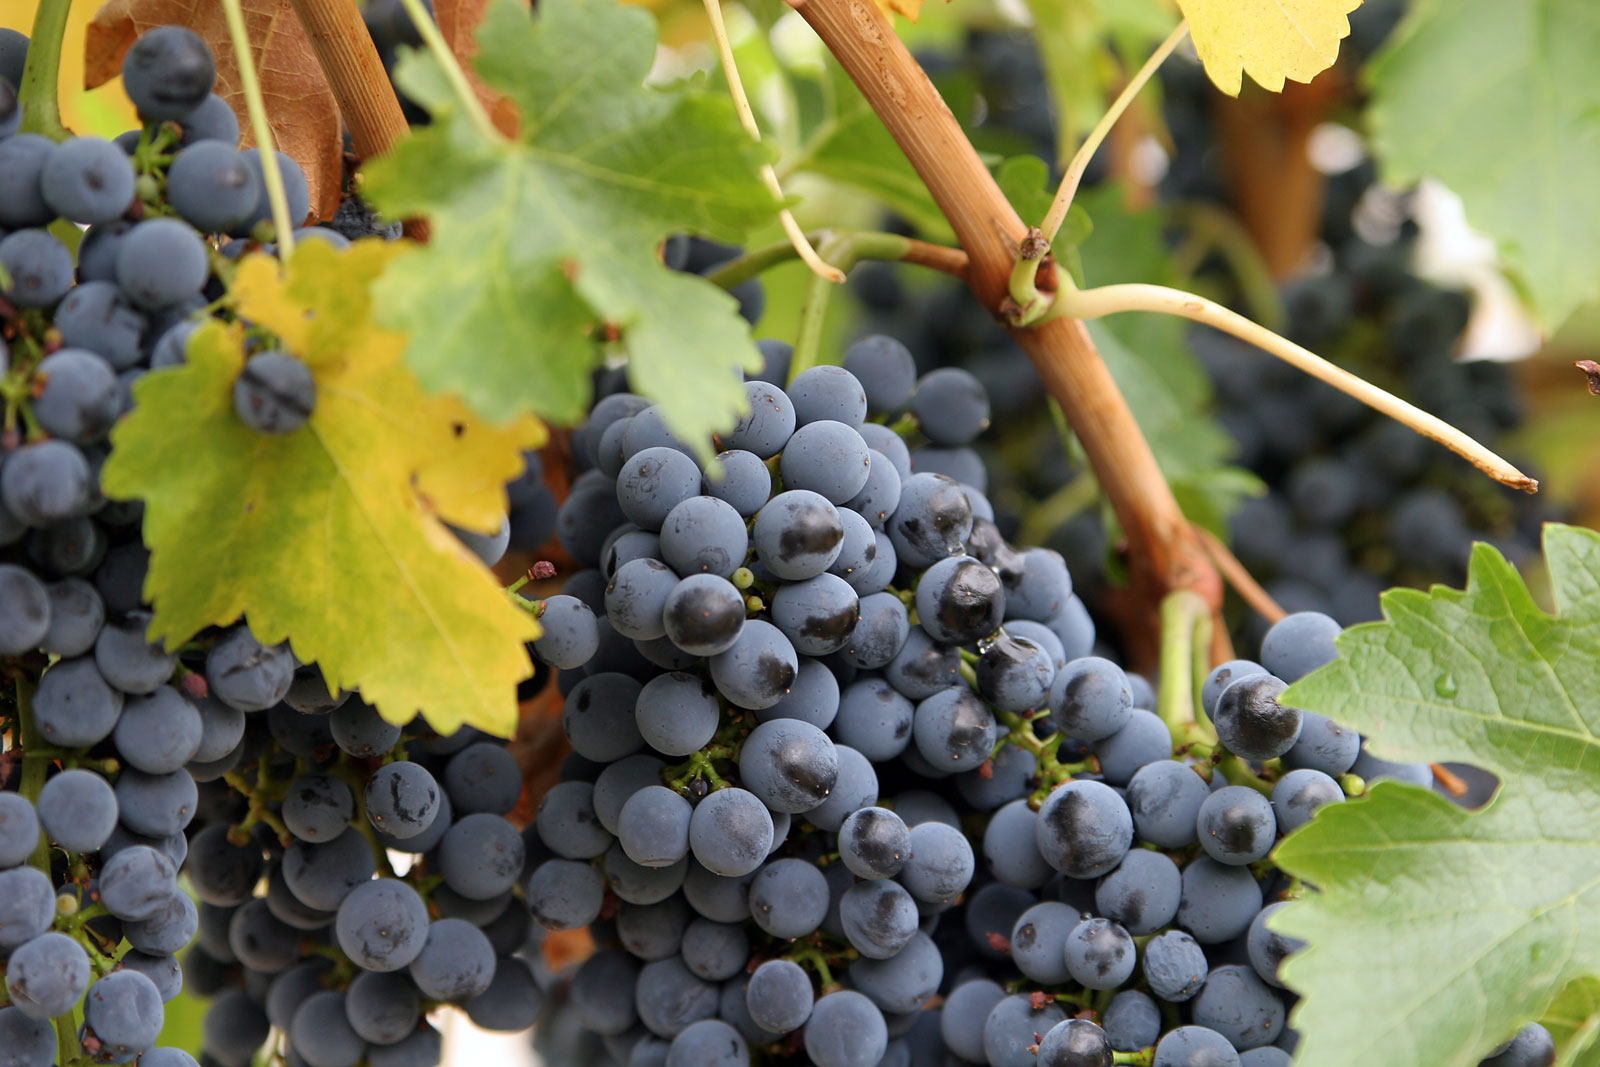
Label: Grapes